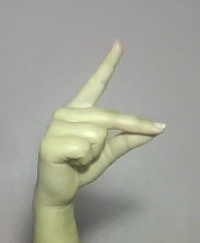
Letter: ta